Santa Cruz de Mompox

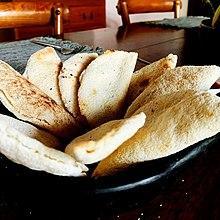
Casabito

Another reason to visit Mompox is its gastronomy, featuring a myriad of dishes based on cassava, corn, fish, achiote, and chili pepper. A local food is the "casabito", a ubiquitous street dish consisting of an omelet prepared with raw cassava, cheese, ground coconut, sugar, and, in some cases, anise. Another renowned delicacy is the queso de capa: a type of cheese with over 100 years of artisanal production and tradition, it features an elastic texture and is served in layers.